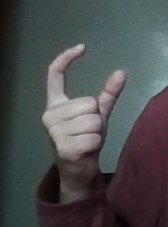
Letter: nun